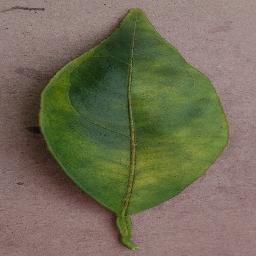
Label: Orange___Haunglongbing_(Citrus_greening)